GW170817

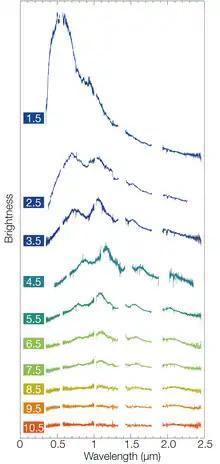
The change in optical and near-infrared spectra

A series of alerts to other astronomers were issued, beginning with a report of the gamma-ray detection and single-detector LIGO trigger at 13:21 UTC, and a three-detector sky location at 17:54 UTC. These prompted a massive search by many survey and robotic telescopes. In addition to the expected large size of the search area (about 150 times the area of a full moon), this search was challenging because the search area was near the Sun in the sky and thus visible for at most a few hours after dusk for any given telescope.